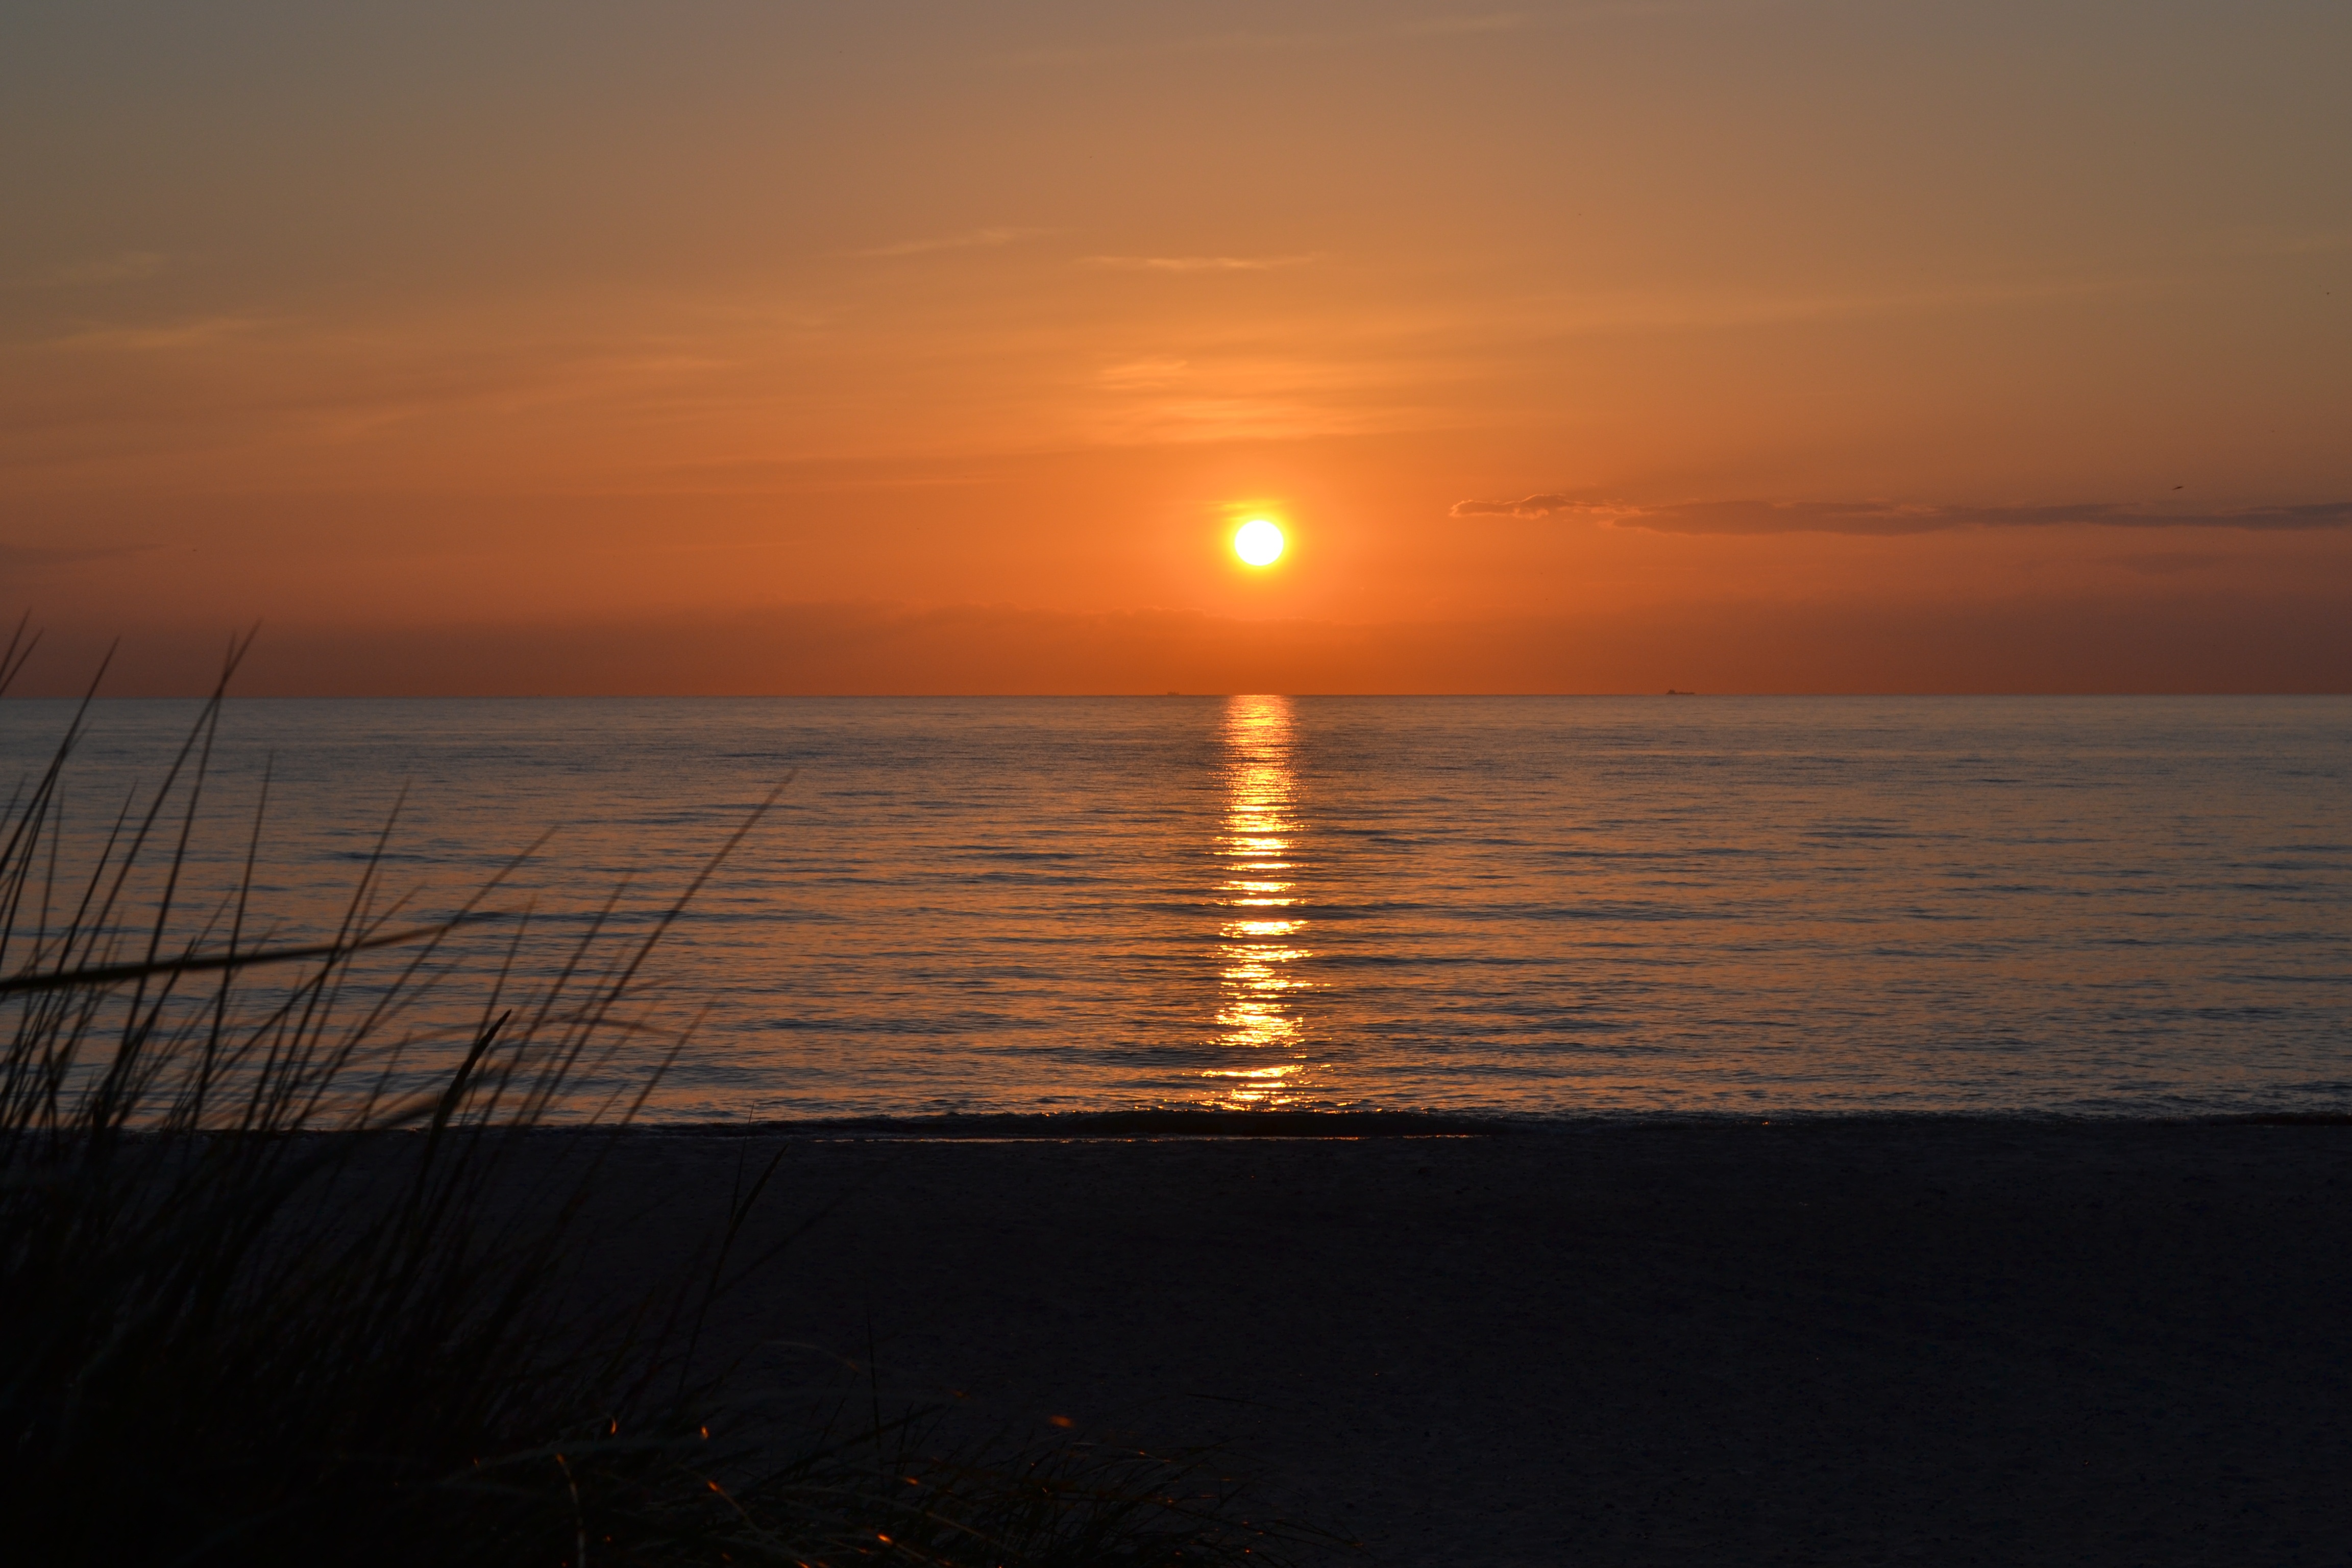
beach, sea, coast, ocean, horizon, sun, sunrise, sunset, sunlight, morning, dawn, dusk, evening, abendstimmung, baltic sea, afterglow, evening sky